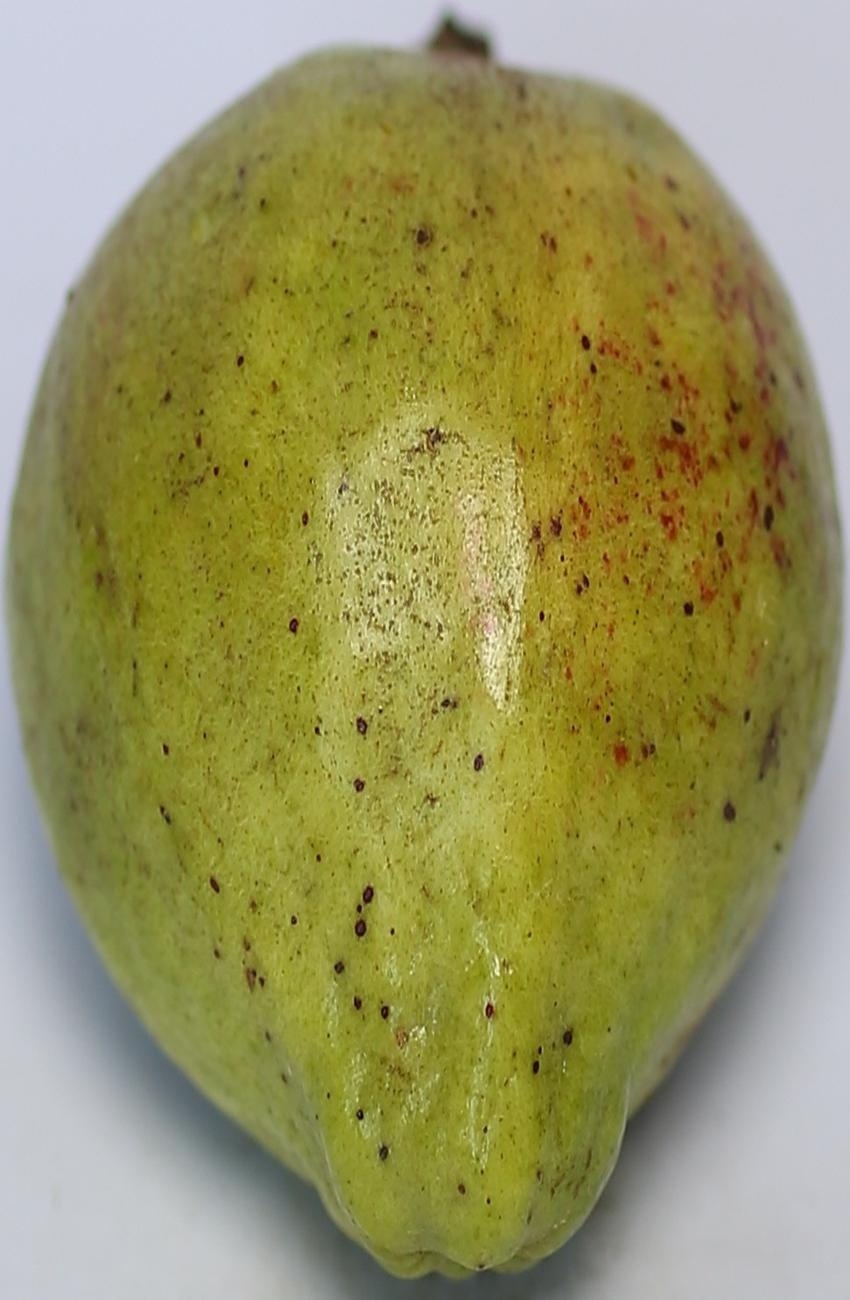
Maturity: green
Variety: riyali